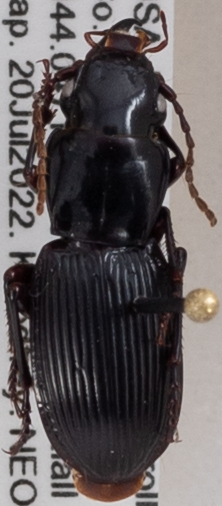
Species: Pterostichus rostratus
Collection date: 2022-07-20
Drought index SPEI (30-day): -0.988
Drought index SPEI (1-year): -0.8
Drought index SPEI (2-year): -1.314